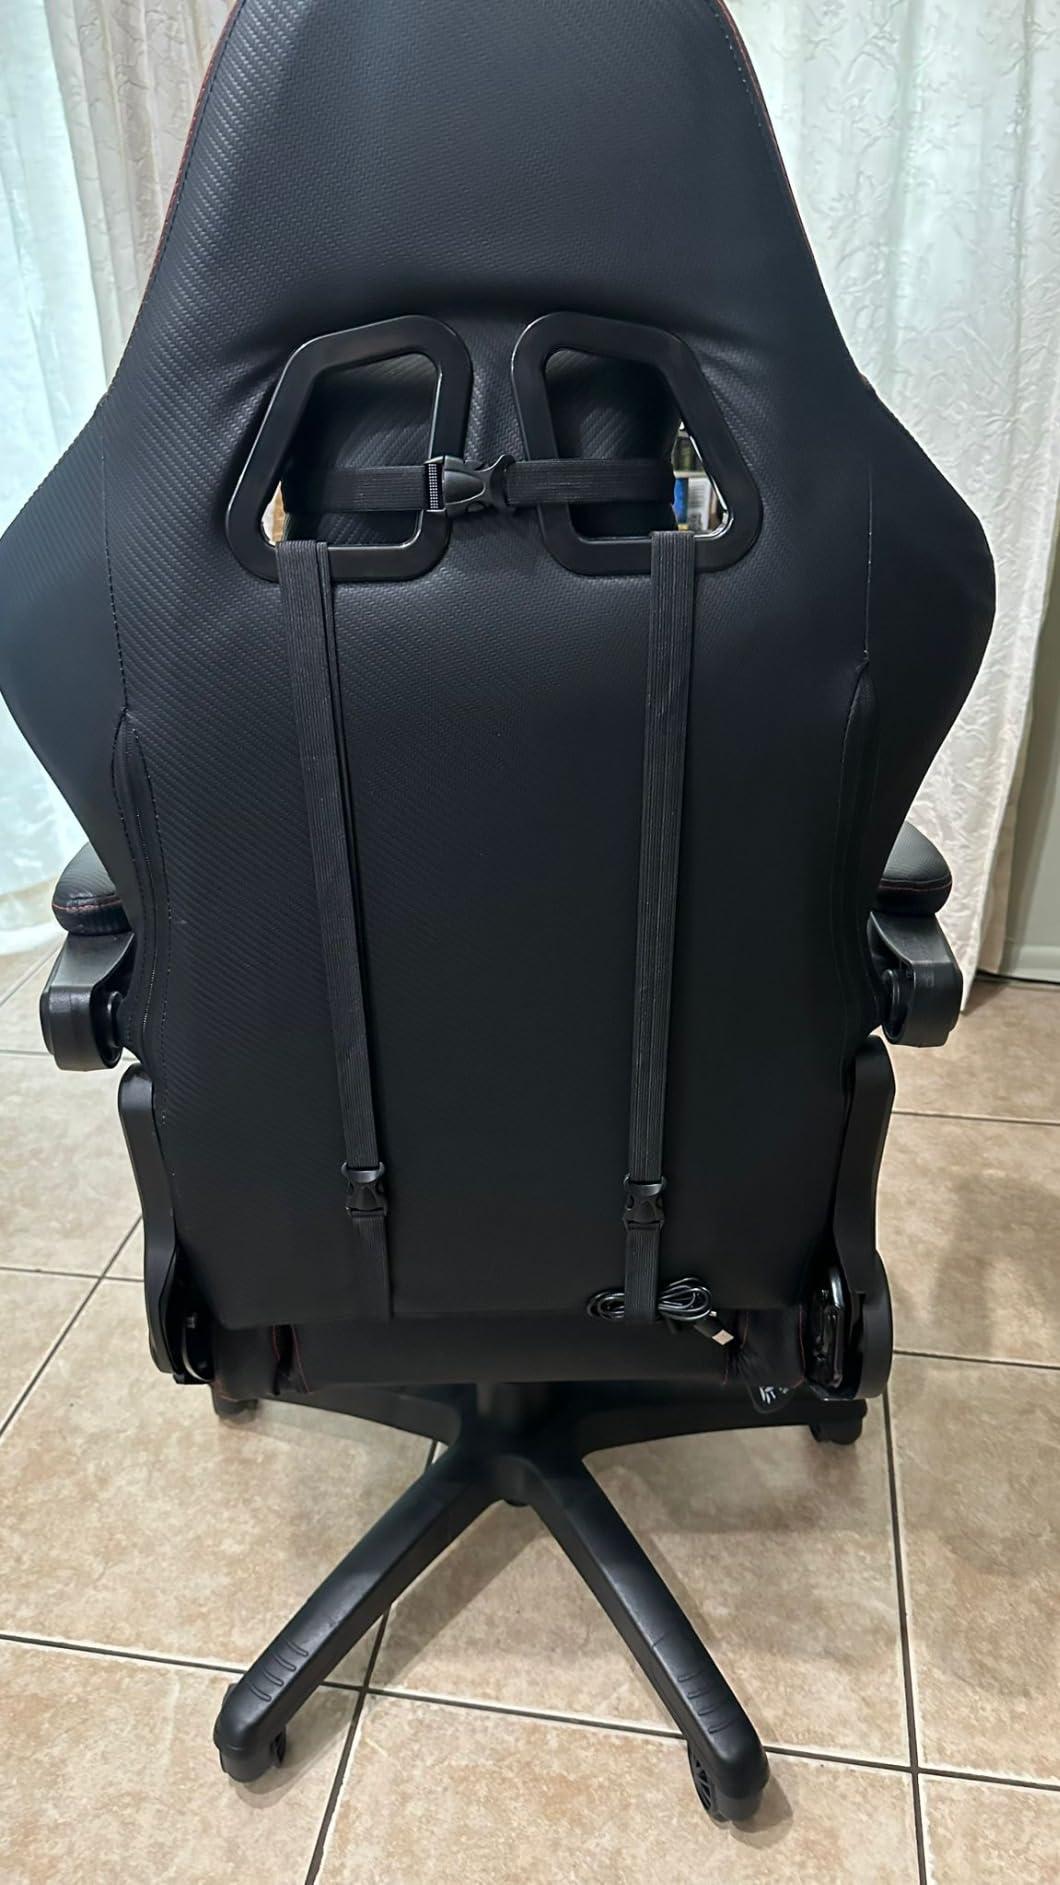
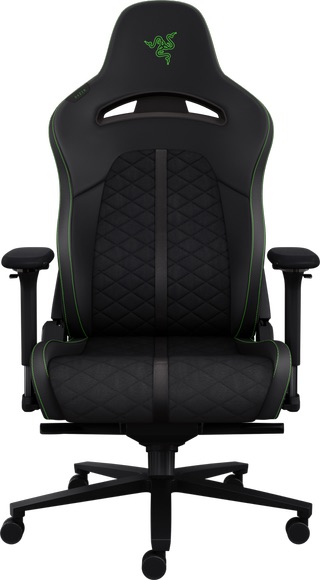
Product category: items_chair
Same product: no